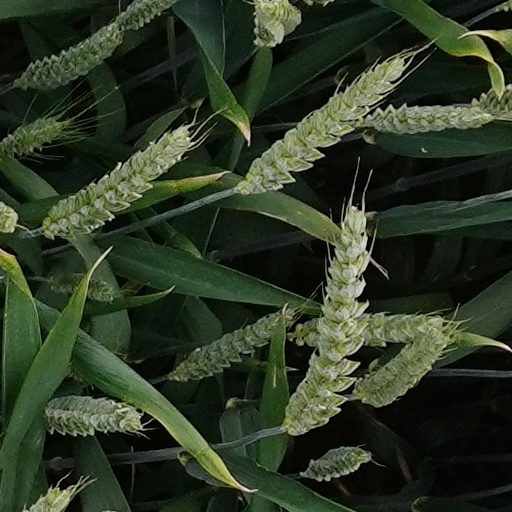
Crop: wheat